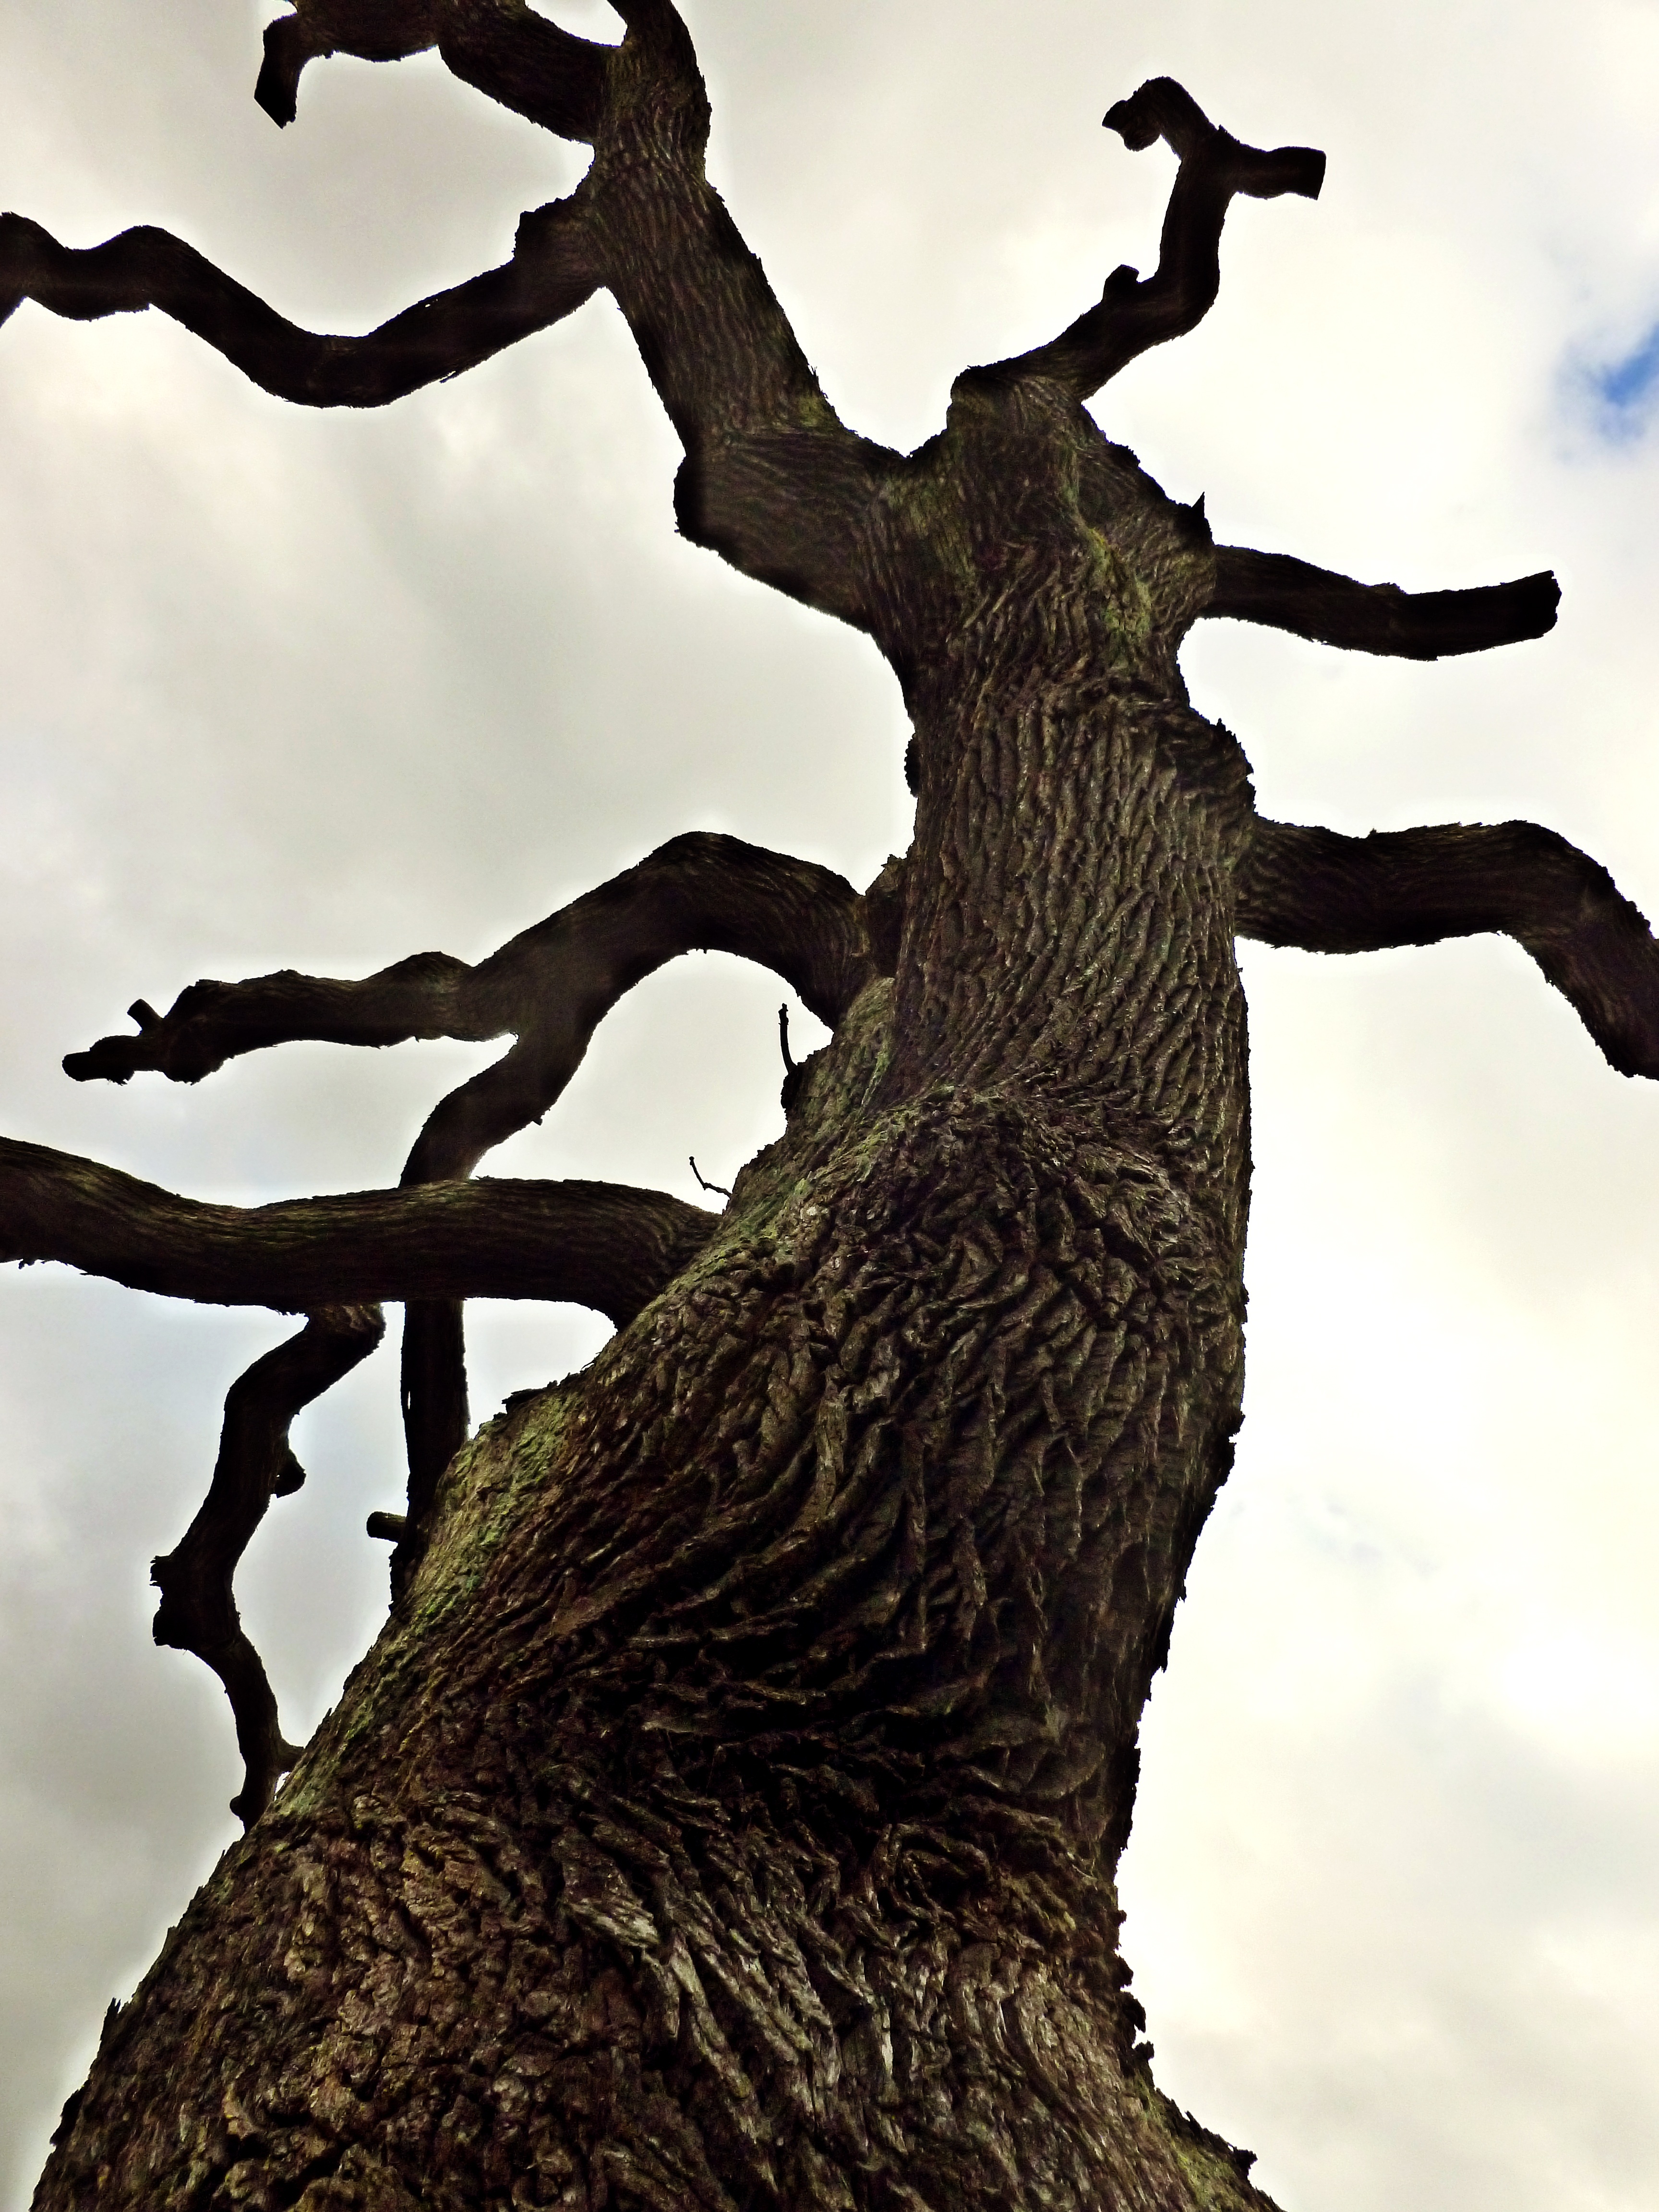
tree, nature, forest, branch, silhouette, plant, sky, wood, leaf, flower, trunk, old, monument, bark, statue, log, high, brown, botany, tribe, aesthetic, sculpture, art, temple, gnarled, tree bark, old tree, dead plant, manicuring, thicker stem, plant stem, woody plant